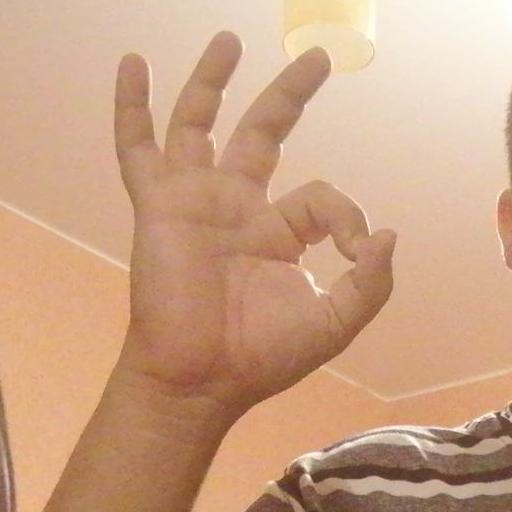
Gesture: ok